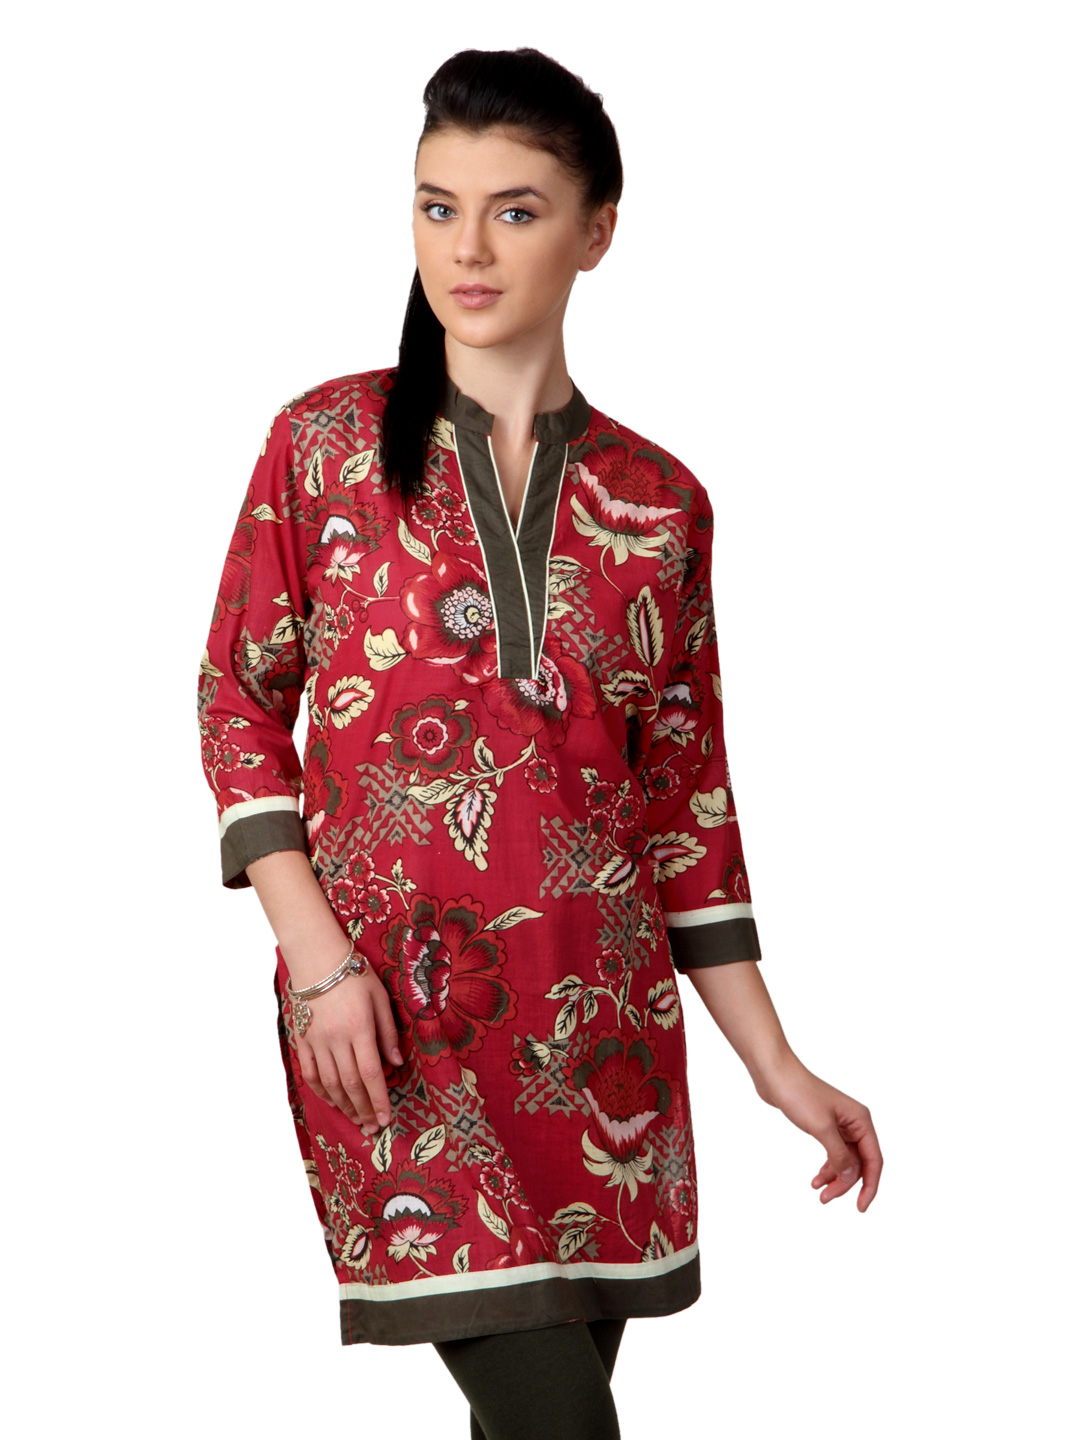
Shree Women Red Printed Kurta
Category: Apparel / Topwear / Kurtas
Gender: Women
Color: Red
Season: Summer 2012
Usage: Ethnic